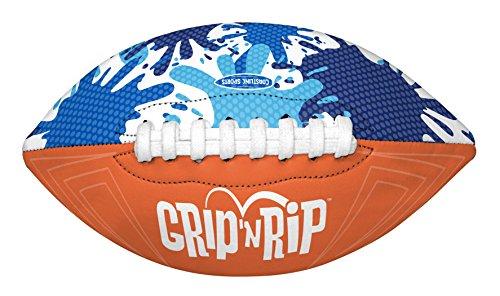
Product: Hedstrom Coastline Sports Grip 'n Rip Football
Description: Polyester material provides great grip.
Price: $11.99
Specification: ProductDimensions:8.5x5.3x5.3inches|ItemWeight:4.8ounces|ShippingWeight:4.8ounces(Viewshippingratesandpolicies)|DomesticShipping:ItemcanbeshippedwithinU.S.|InternationalShipping:ThisitemcanbeshippedtoselectcountriesoutsideoftheU.S.LearnMore|ASIN:B01LX2ZKHP|Itemmodelnumber:51-51714AZ|Manufacturerrecommendedage:36months-15years